Howard Fineman

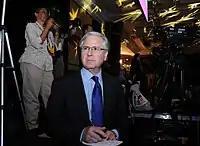
Fineman on the campaign trail at the CPAC Conference (February 2012)

Fineman wrote on the rise of the "religious right", the power of talk radio, race and politics, and the Pledge of Allegiance controversy. He interviewed business leaders such as Bill Gates, Steve Case, and Steve Ballmer. He interviewed GOP operative Lee Atwater, in the documentary "". Fineman reported for NBC, and appeared on most major public affairs shows. He was a panelist on PBS's "Washington Week in Review" from 1983 to 1995, and on CNN's "Capital Gang" from 1995 to 1998.